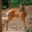
Label: deer